Nunzio Otello Francesco Gioacchino

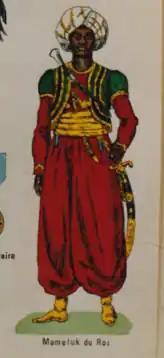
Royal uniform of Otello, as depicted as the "Mameluk du Roi" of Naples

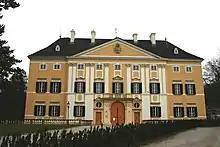
Schloss Frohsdorf in the Austrian countryside. Heavy renovations done after 1945 showcase design changes.

Otello eventually accompanied Caroline Bonaparte after the death her husband, Joachim Murat. Although subject to suspicion by Neapolitan officials, many denied his involvement with Murat, and thanks to his high stature with the Neapolitan people, he was allowed to return to his estate in Castellamare. However, in 1817, Caroline purchased the Schloss Frohsdorf in Lower Austria for 400,000 groschen (around 10,000,000 euros today) under the pseudonym of 'Lipona,' an anagram for 'Napoli.' Caroline brought countless paintings, artifacts, and furniture with her from Naples, around 5 boatloads worth of decorations, along with her new husband, Francesco MacDonald. Otello accompanied Caroline to the estate, where he would live as the primary servant of the house until Caroline sold it to General Alexander Yermoloff, a Russian veteran of the Napoleonic wars in 1828. It is unknown what the fate of Otello was after this sale, as he did not accompany Caroline to America in 1830.